Ottawa

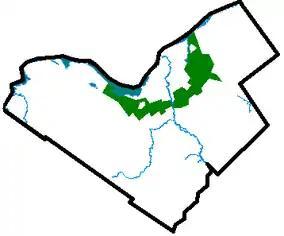

On 1 June 1912, the Grand Trunk Railway opened both the Château Laurier hotel and its neighbouring downtown Union Station. On 3 February 1916, the Centre Block of the Parliament buildings was destroyed by a fire. The House of Commons and Senate was temporarily relocated to the recently constructed Victoria Memorial Museum, now the Canadian Museum of Nature until the completion of the new Centre Block in 1922. The centrepiece of the new Parliament Buildings is a dominant Gothic Revival-styled structure known as the Peace Tower.